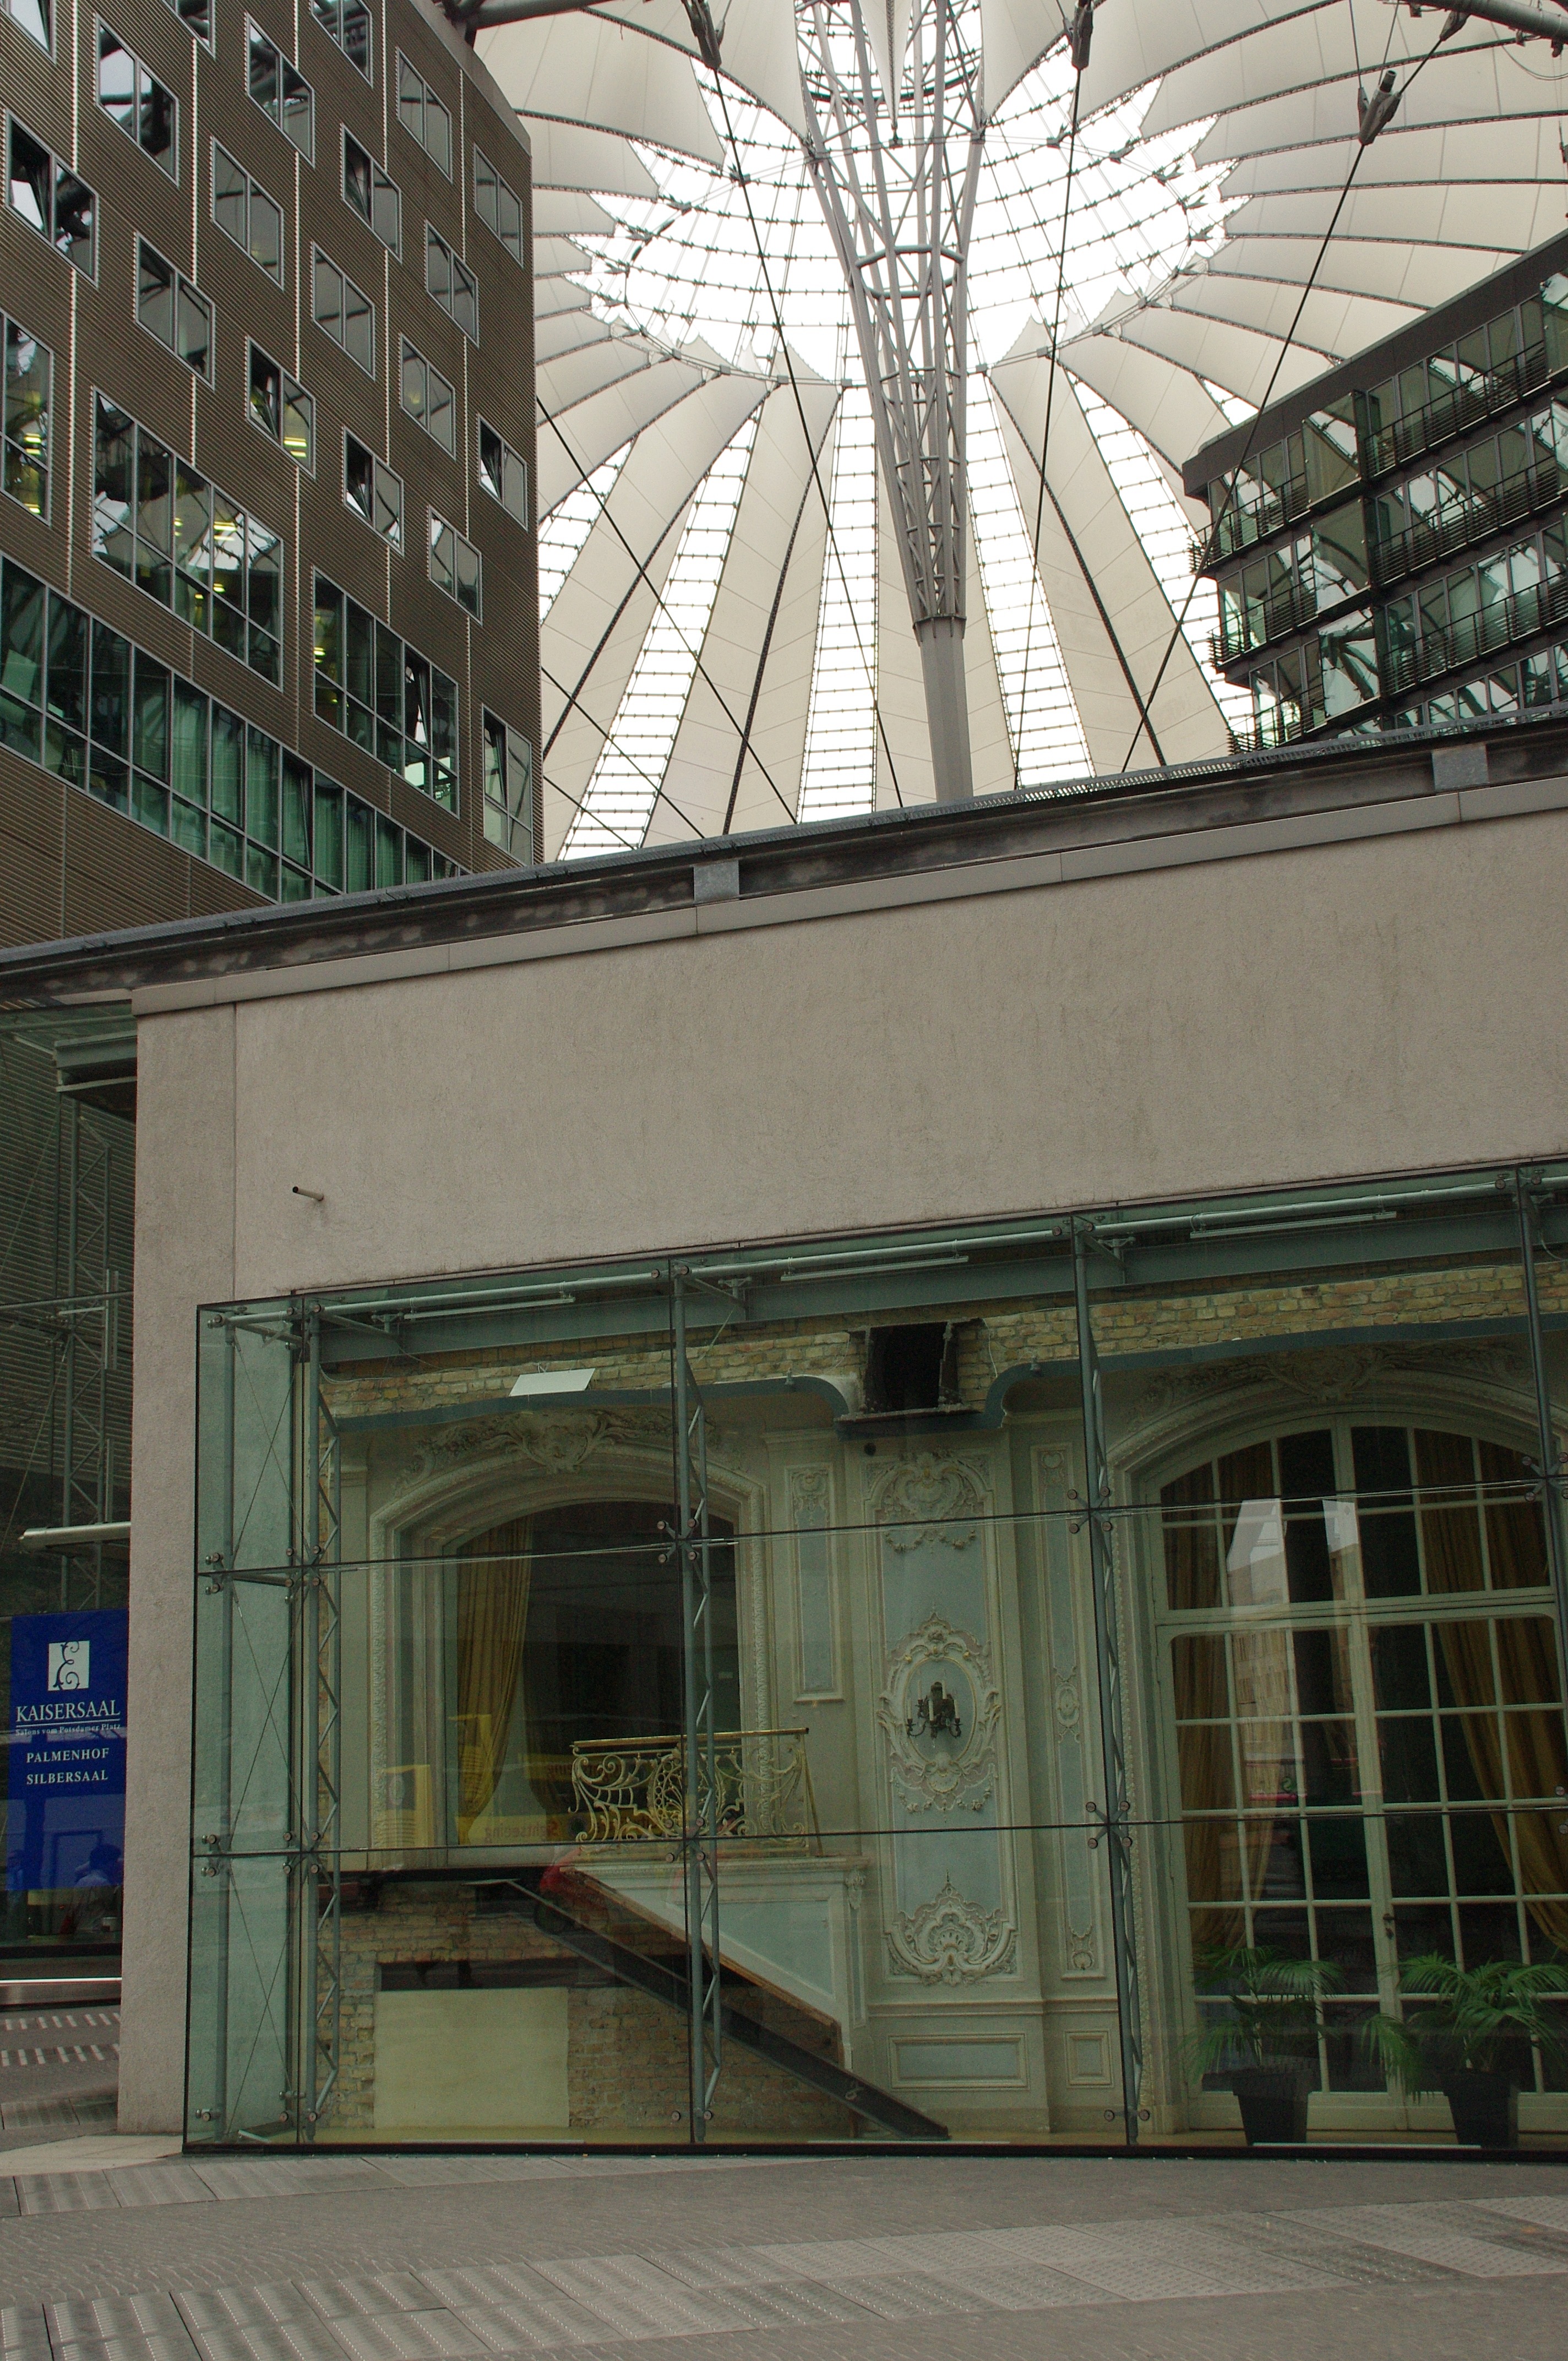
architecture, structure, building, city, downtown, landmark, facade, germany, berlin, tourist attraction, housewife, urban area, potsdam place